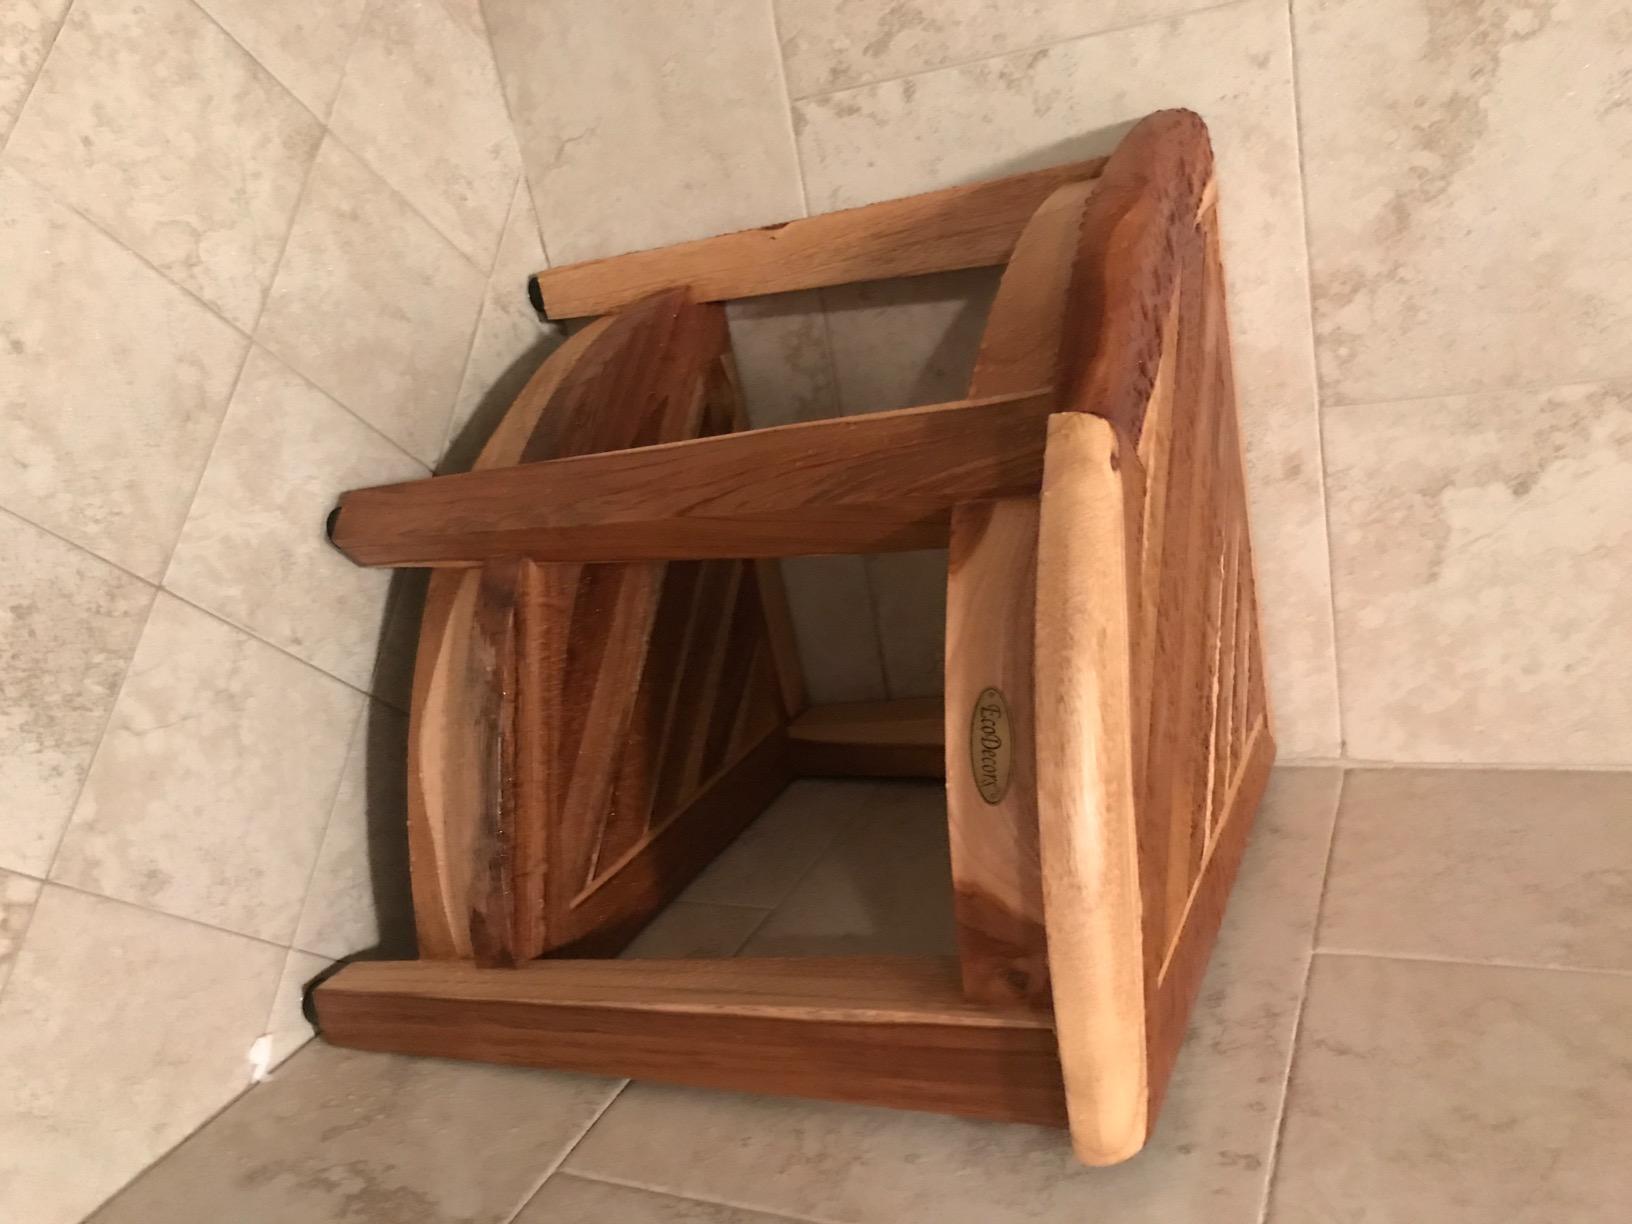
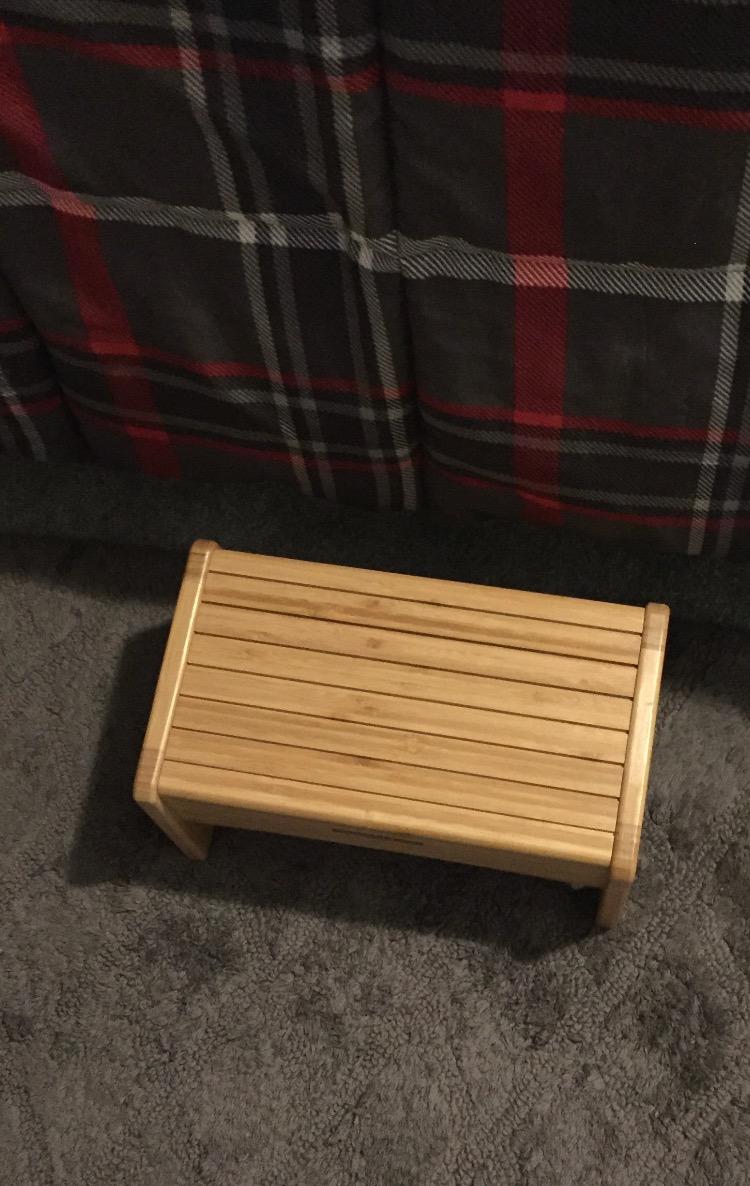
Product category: stool
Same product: no